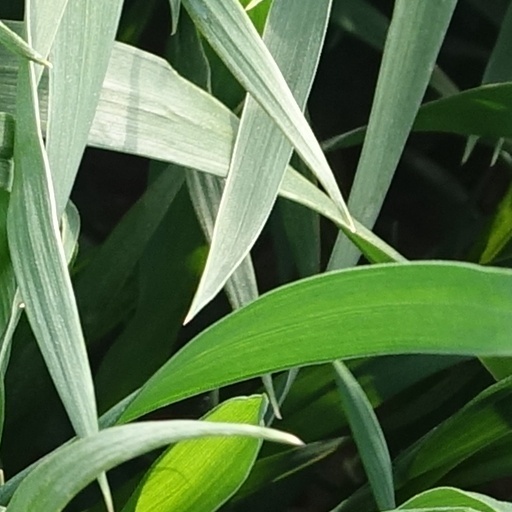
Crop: wheat